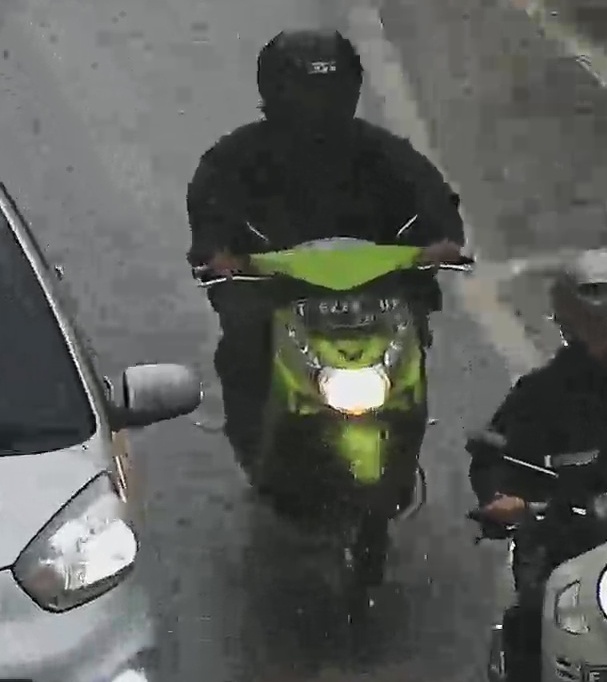
person-with-helmet: 1
person-without-helmet: 0